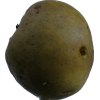
Label: pear